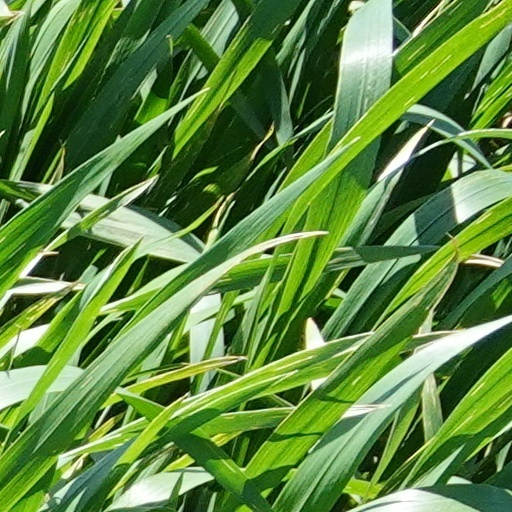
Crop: wheat